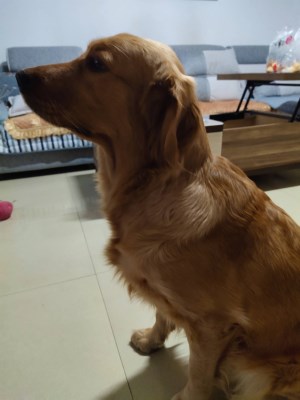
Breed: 5355-n000126-golden_retriever